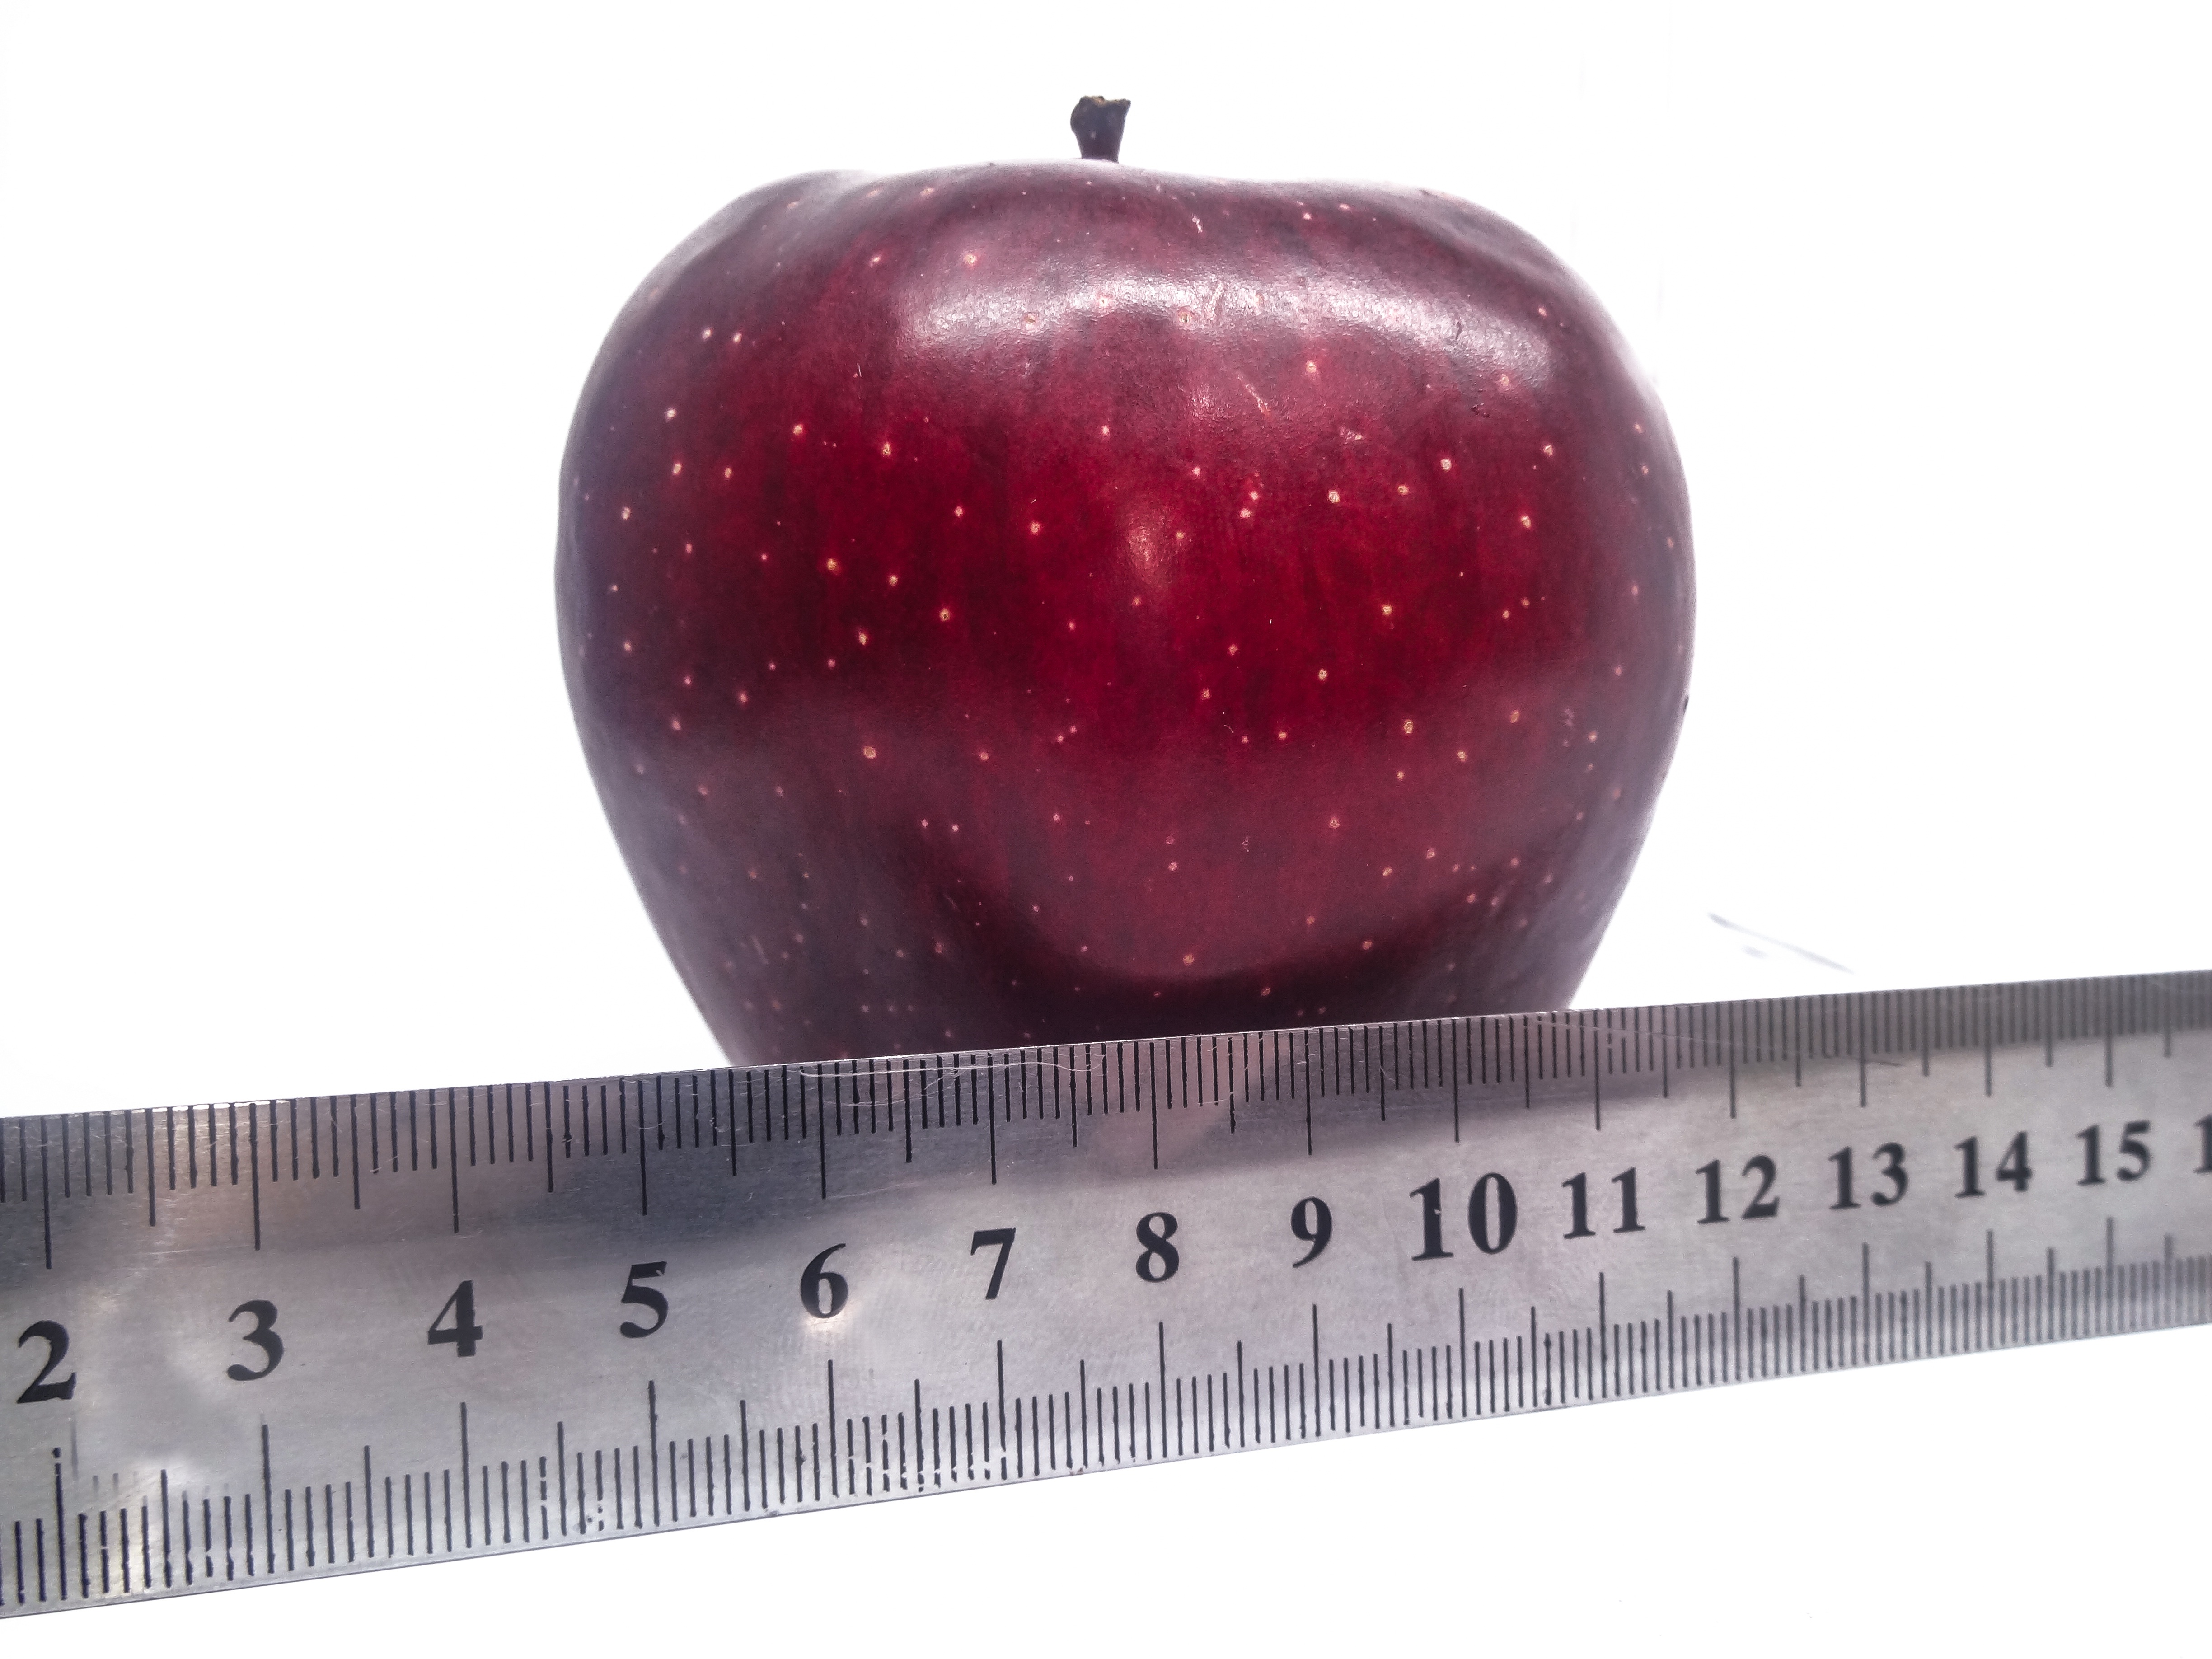
apple, plant, white, fruit, heart, food, red, produce, red apple, power, rule, size, organ, diet, white background, flowering plant, rose family, free image, land plant, love apples